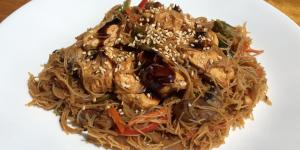
fideos de arroz con salsa teriyaki